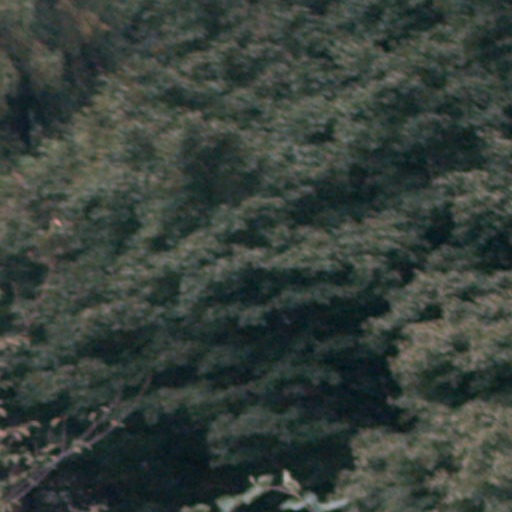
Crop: cassava